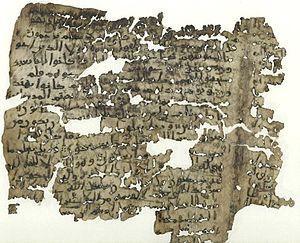
Le Coran est le texte sacré de l'islam. Pour les musulmans, il reprend verbatim la parole de Dieu. Ce livre est à ce jour le premier et le plus ancien document littéraire authentique connu en arabe ; la tradition musulmane le présente comme le premier ouvrage en arabe, avec le caractère spécifique d'inimitabilité dans la beauté et dans les idées.